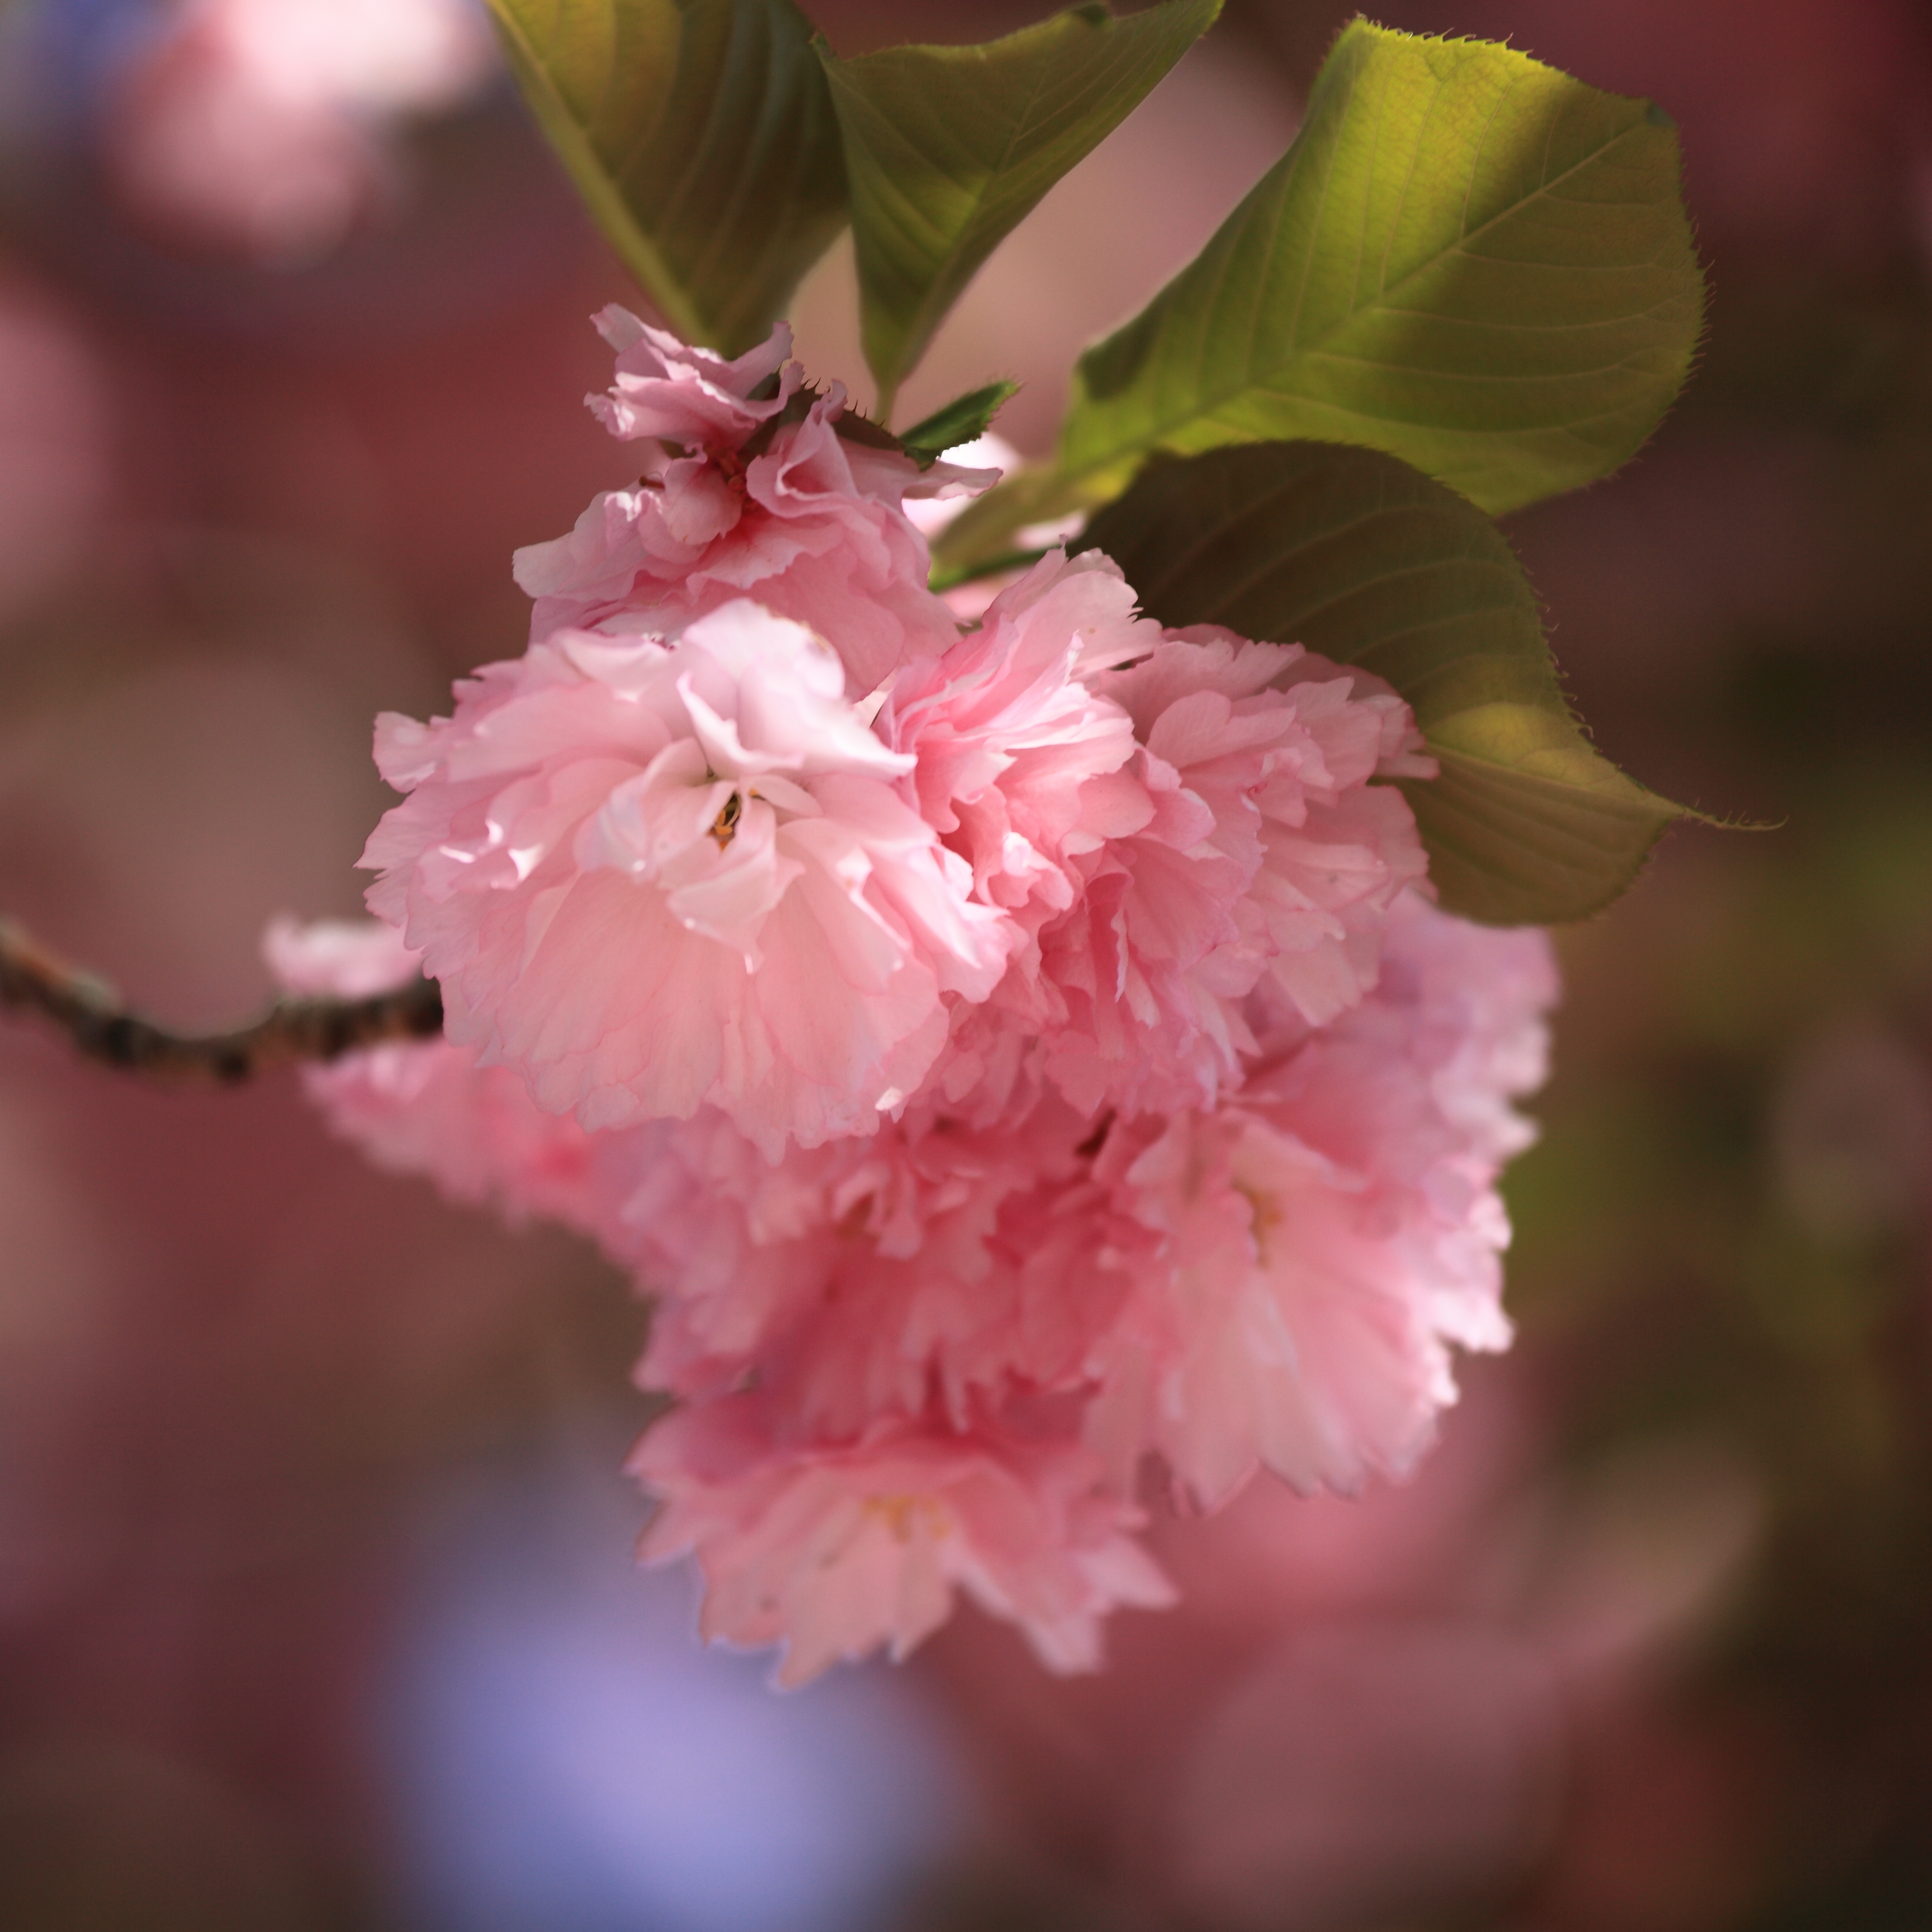
branch, blossom, plant, fruit, flower, petal, food, spring, high, produce, pink, flora, cherry blossom, cool image, 5d, sakura, hires, markii, cherry, hi, res, resolution, macro photography, flowering plant, rose family, land plant